Freakish (TV series)

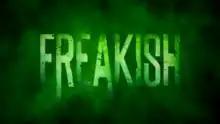

Freakish is an American horror television series that premiered on October 10, 2016, on Hulu. The series features several high-profile social-media stars and celebrities—including Liza Koshy, Hayes Grier, Meghan Rienks, Leo Howard, and Aislinn Paul—and focuses on a group of high-school students who are trapped inside their school when a nearby chemical plant explodes, resulting in residents and other infected students turning into mutated freaks. In July 2018, it was reported that the series had been cancelled after two seasons.